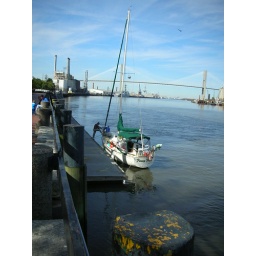
A couple of people working on their moored boat - the suspension bridge in the background looks nice